Hylestad stave church

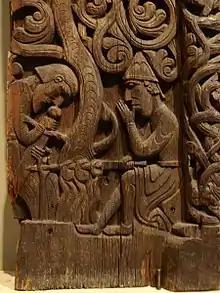
Sigurð sucking the dragon blood off his thumb.

After forging the sword, Sigurð and Regin travel to Gnita-Heath in order to find Fáfnir the dragon and take his treasure. There they dig a pit in the path used by Fáfnir, and then he crawled into it. When Fáfnir came to the water pit Sigurð emerged and "thrust his sword" into Fáfnir, killing him.